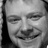
Emotion: happy